Shin-Tarō Station

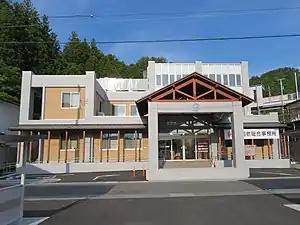

is a Sanriku Railway Company station located in Miyako, Iwate Prefecture, Japan.